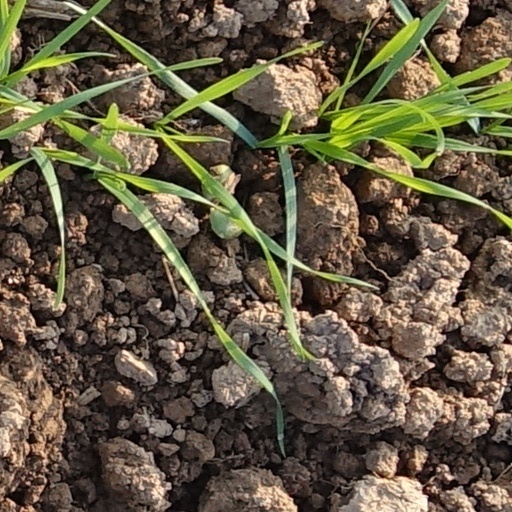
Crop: wheat